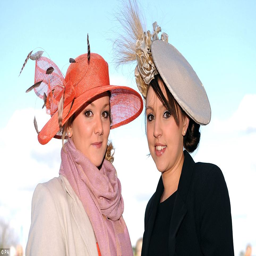
people posed with their spring - coloured hats under a rare patch of blue sky